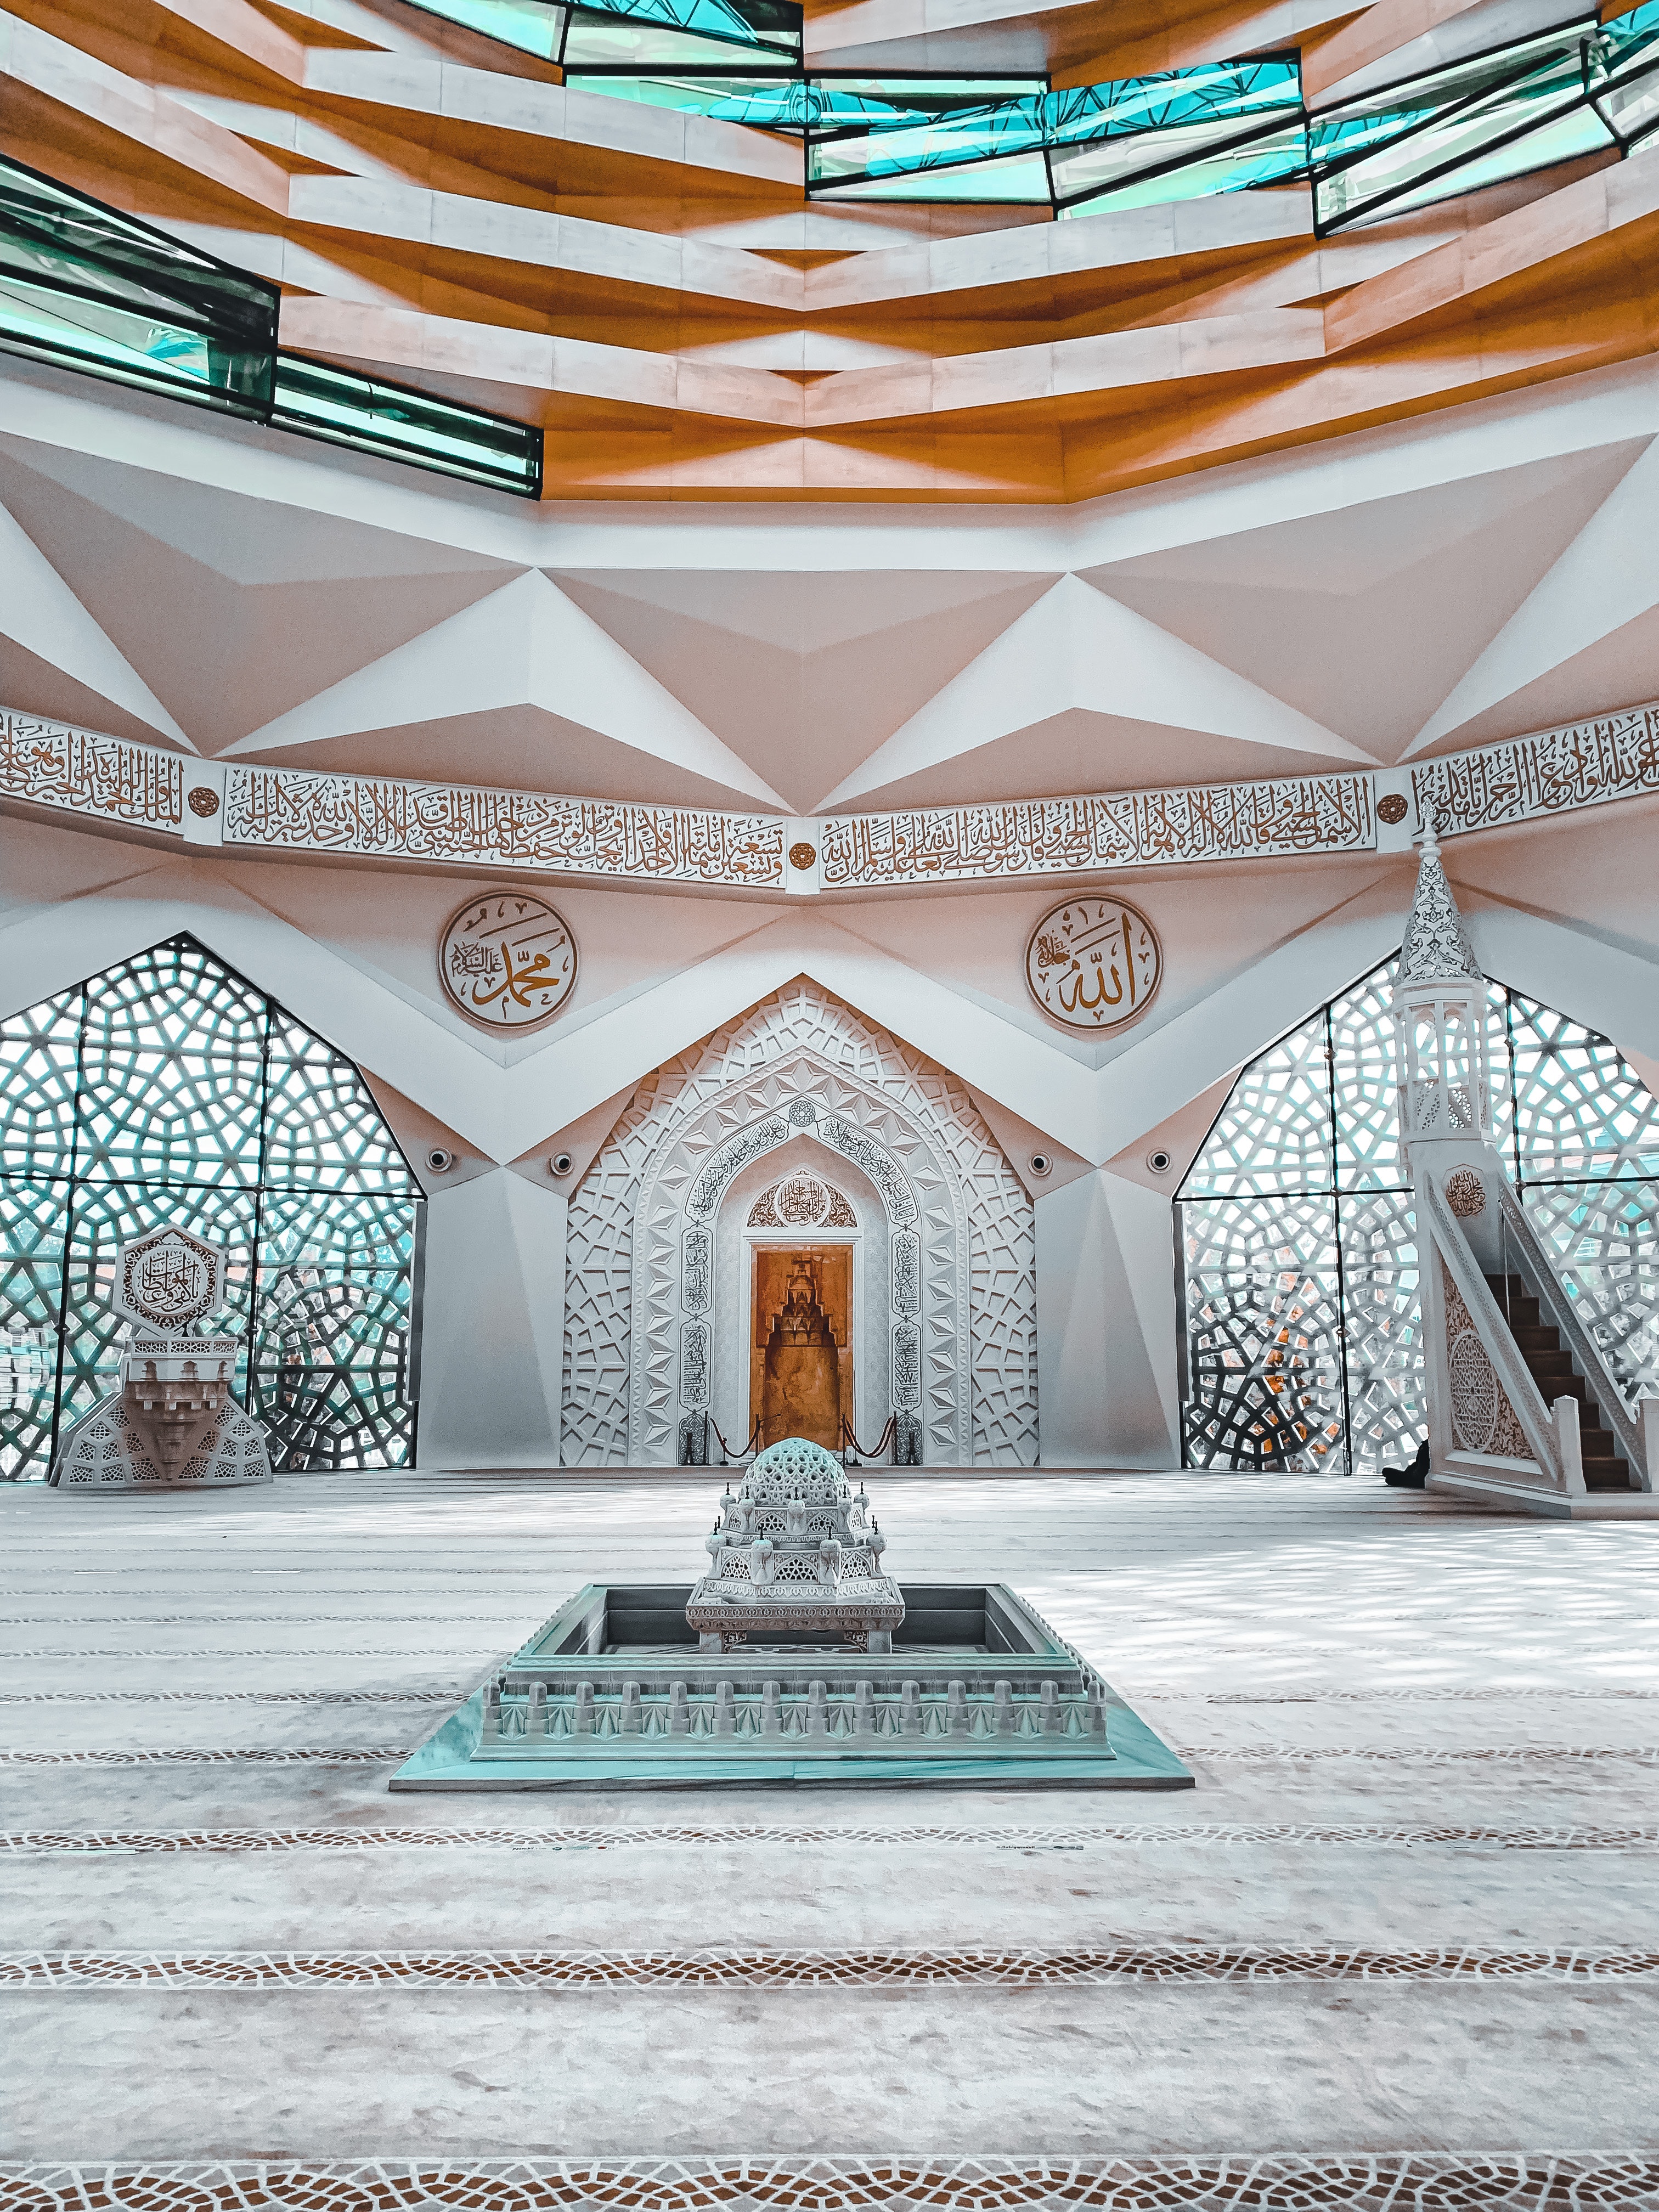
natural, world, architecture, interior design, flooring, line, floor, decoration, art, ceiling, symmetry, hall, pattern, wood, design, facade, event, room, visual arts, building, rectangle, daylighting, glass, landscape, font, column, shade, roof, carpet, leisure